Sign of the Wolf

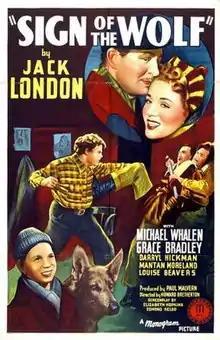
Theatrical release poster

Sign of the Wolf is a 1941 American adventure film directed by Howard Bretherton and written by Elizabeth Sutphin and Edmond Kelso. The film stars Michael Whalen, Grace Bradley, Darryl Hickman, Mantan Moreland, Louise Beavers and Wade Crosby. The film was released on March 25, 1941, by Monogram Pictures.